Jalpan de Serra

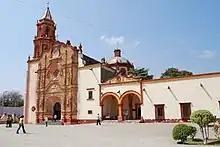
The mission in the town of Jalpan

The municipality has two of the five Franciscan missions accredited to Junípero Serra during his evangelization of the Sierra Gorda. These missions were declared a World Heritage Site in 2003. One is located in the town of Jalpan proper and the other is located in the community of Tancoyol. The mission in Jalpan was constructed between 1751 and 1758 and dedicated to Saint James the Greater, as defender of the faith. It was the first of five missions built to evangelize the area. The main portal is dominated by various forms of plants most local to the region. European elements include images of saints and the Franciscan coat of arms. Native elements include a double headed eagle with a snake as well as an image of the Virgin of Guadalupe.